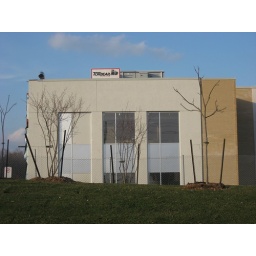
Three bare trees on the south lawn of the property in front of the new section of the plant.